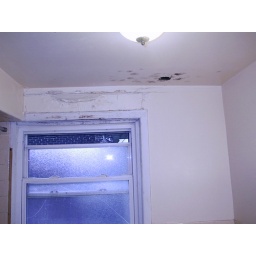
There's some water damage in the second-floor bathroom from a roof leak. The roof has been repaired.